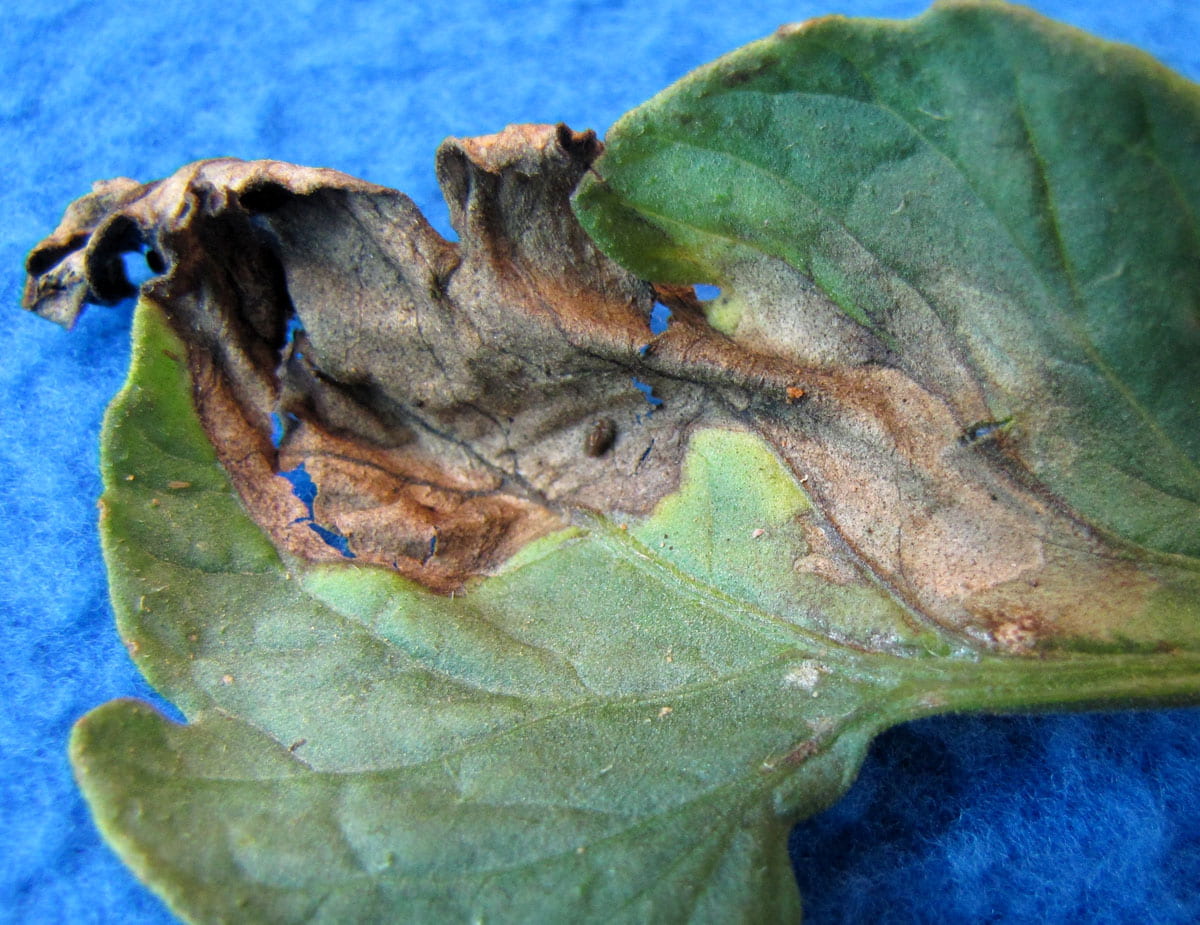
Plant: Tomato
Disease: tomato late blight